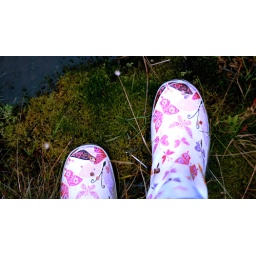
Irish boots with butterflies are best in the icelandic rain and when walking in the moss and mud.